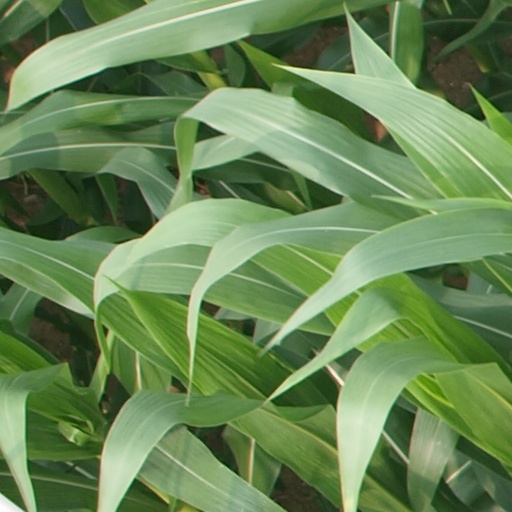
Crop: maize; corn